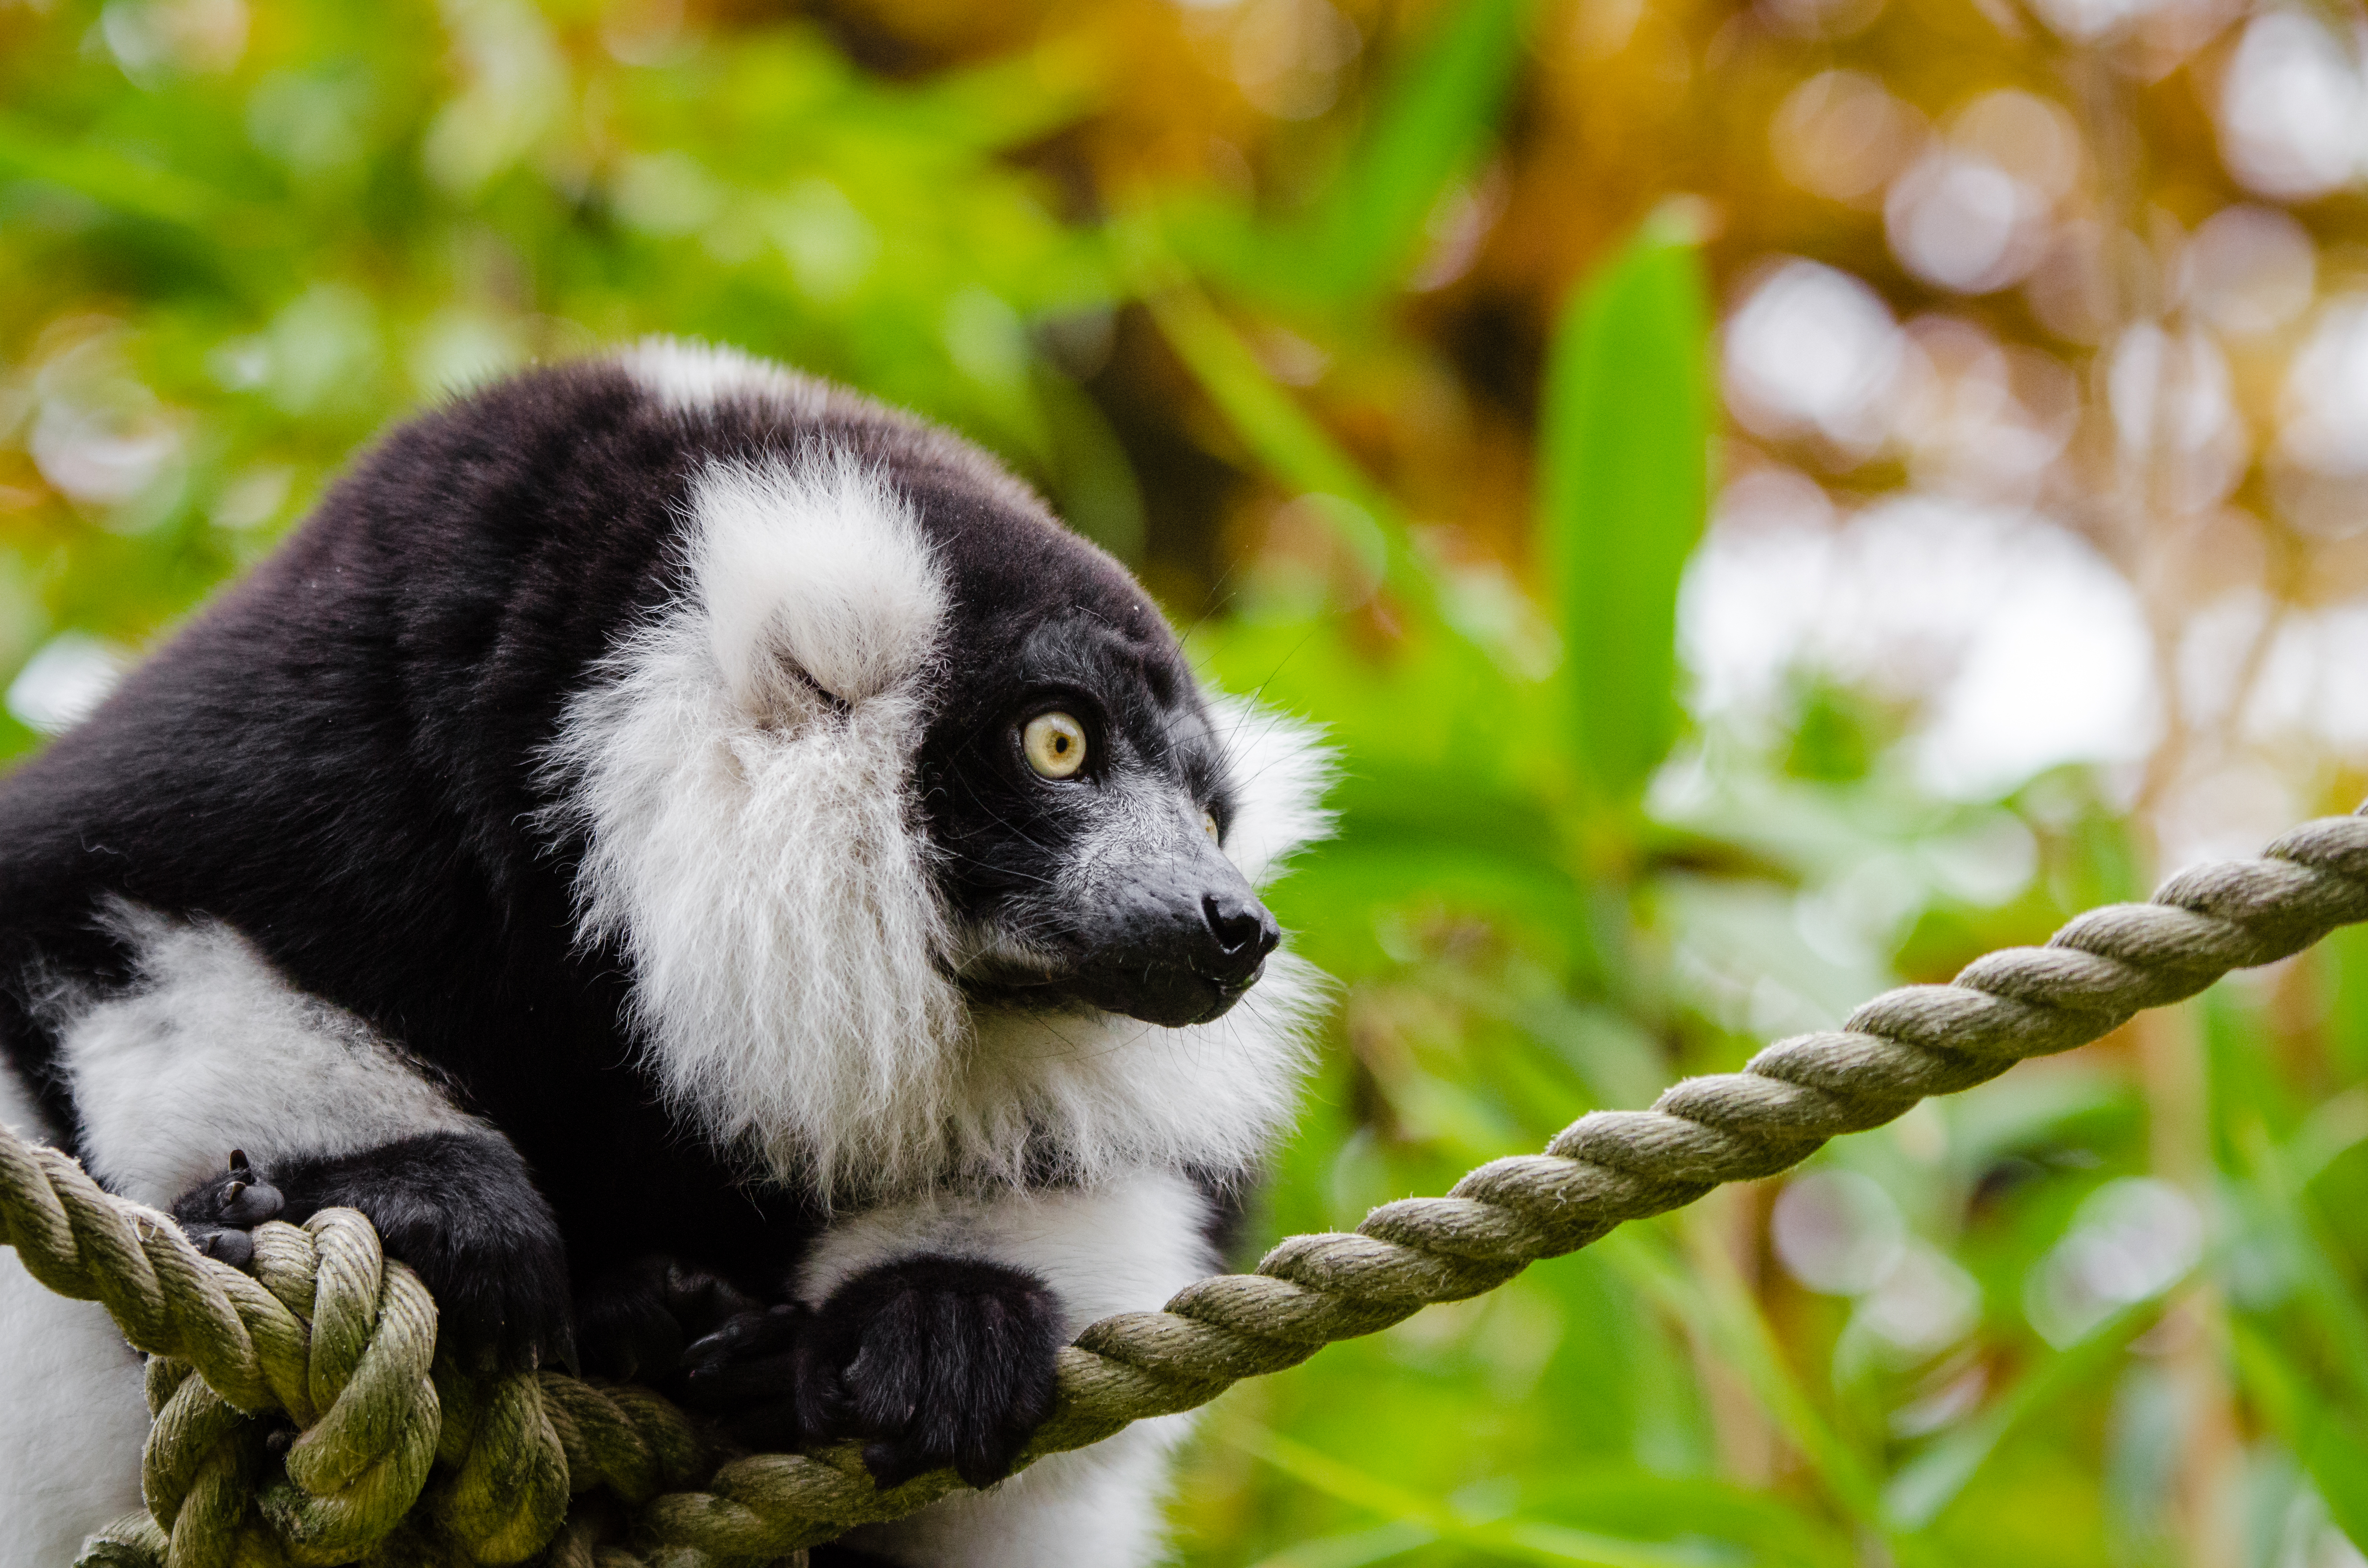
wildlife, mammal, fauna, primate, vertebrate, lemur, new world monkey